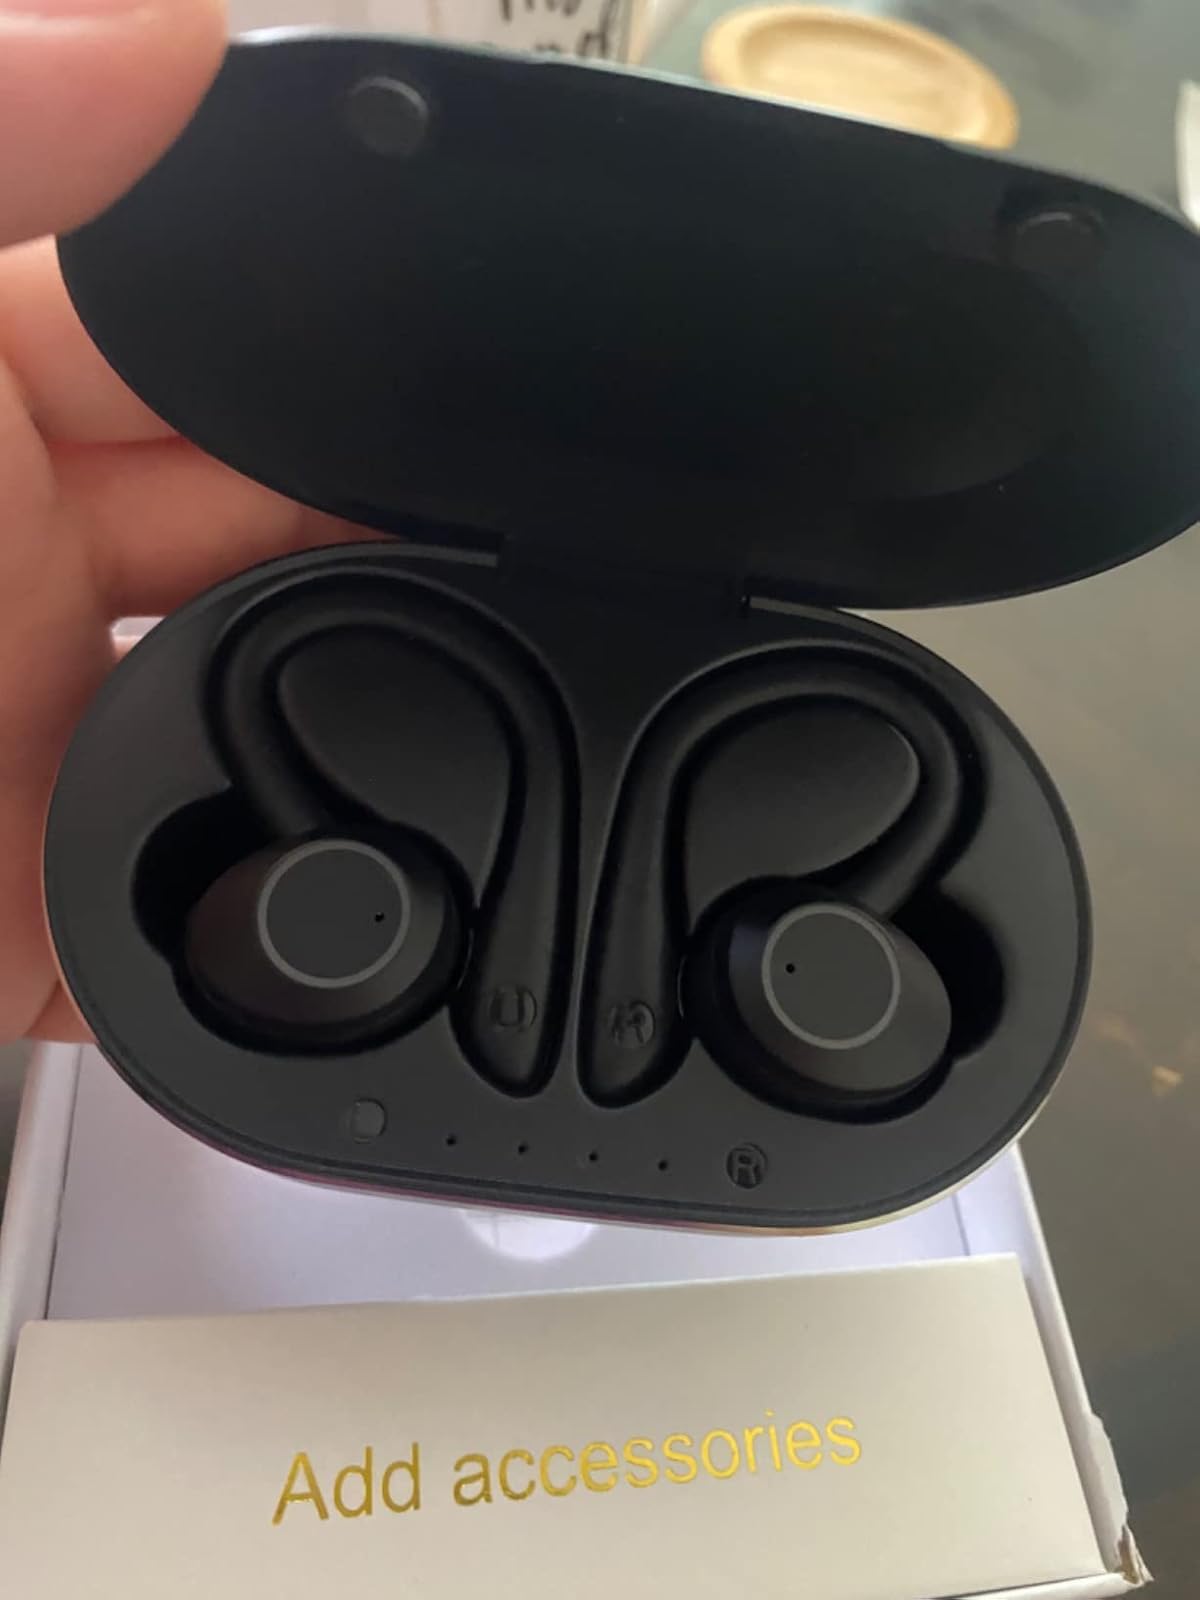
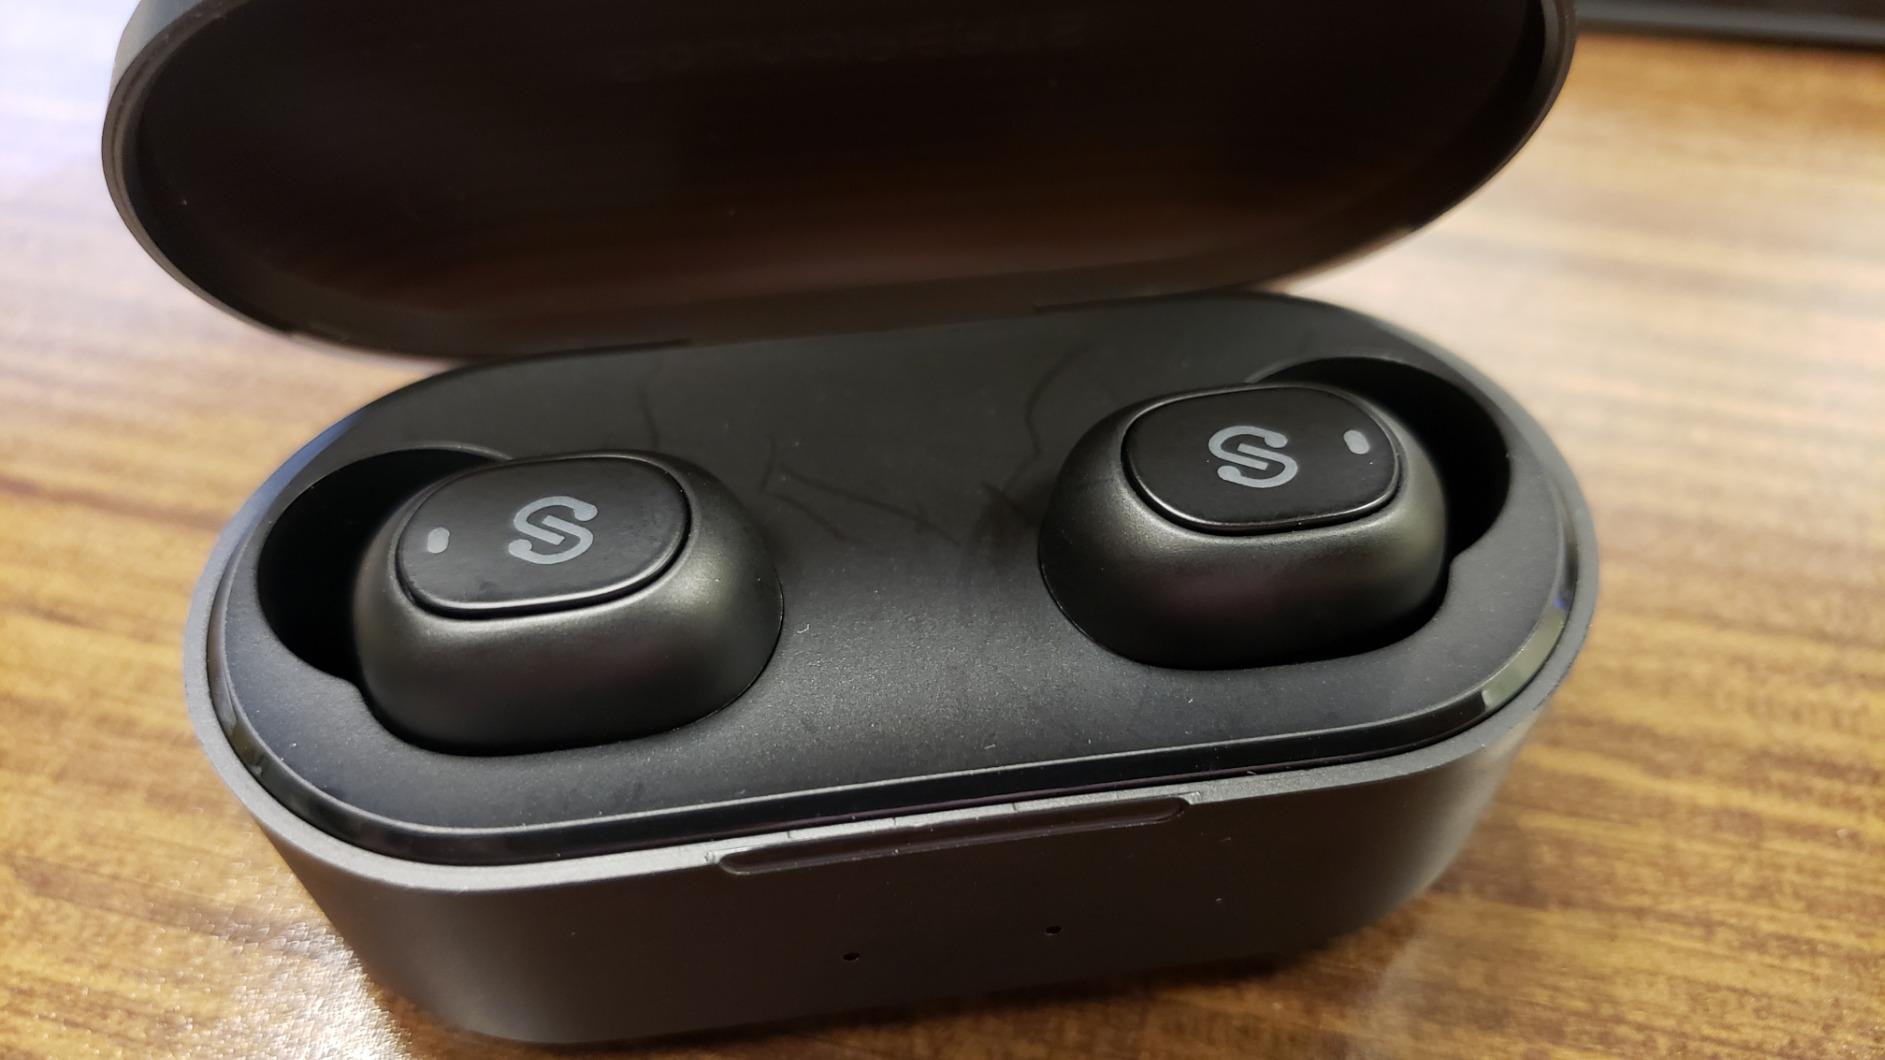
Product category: earbuds
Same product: no